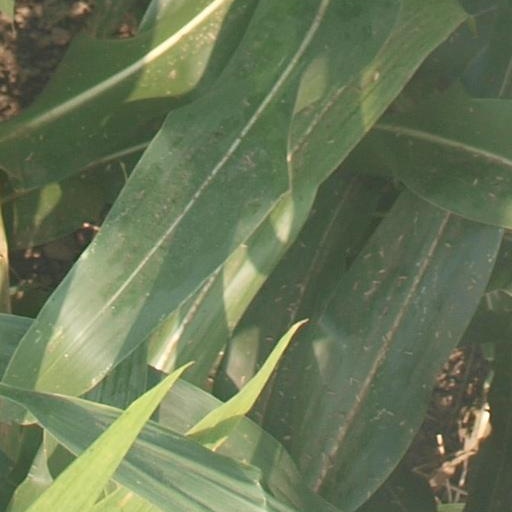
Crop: maize; corn